Ramcharitmanas

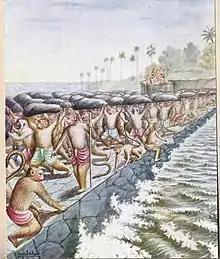
Building Rama Setu Bridge to Lanka.

High up in the Rishyamukha mountains, Sugriva sees Rama and Laksman at the foothills. He consults Hanuman as to whether he thinks they have been sent by his brother Bali. Hanuman disguises himself as a Brahmin and approaches the brothers. Hanuman recognises the true nature of Rama as God-incarnation and surrenders himself to his Holy feet. He tells the brothers that his king, Sugriva, wishes to extend his friendship to them and will help them to find Sita. Rama asks Sugriva why he resides in the mountains instead of Kishkindha, where Sugriva tells of his feud with his brother Bali. Rama sympathises with Sugriva and decides to help Sugriva in return for the latter's help in finding Sita. Rama kills Bali and installs Sugriva as king of Kishkindha and Angada, Bali's son, as prince regent.